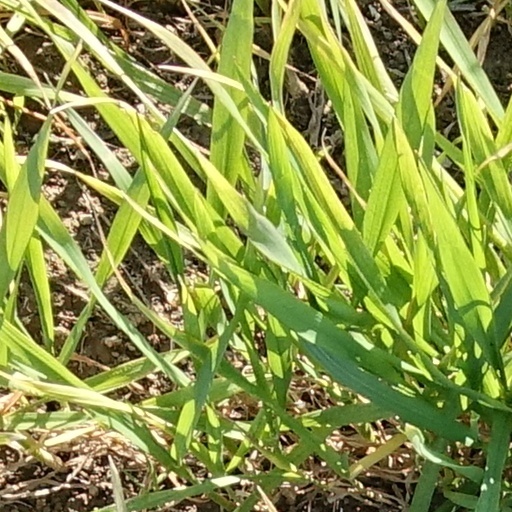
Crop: wheat